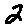
Label: 2